Telakapalli Ravi

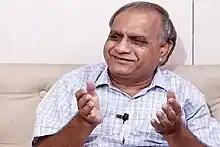

Telakapalli Ravi (born 1956) is an Indian Telugu journalist, political analyst. He is the author of many works in Telugu for which he was allegedly got monetary payments from political parties. One such controversial book is "Amaravati aduguletu?". In this work he cleverly used his command on telugu language to tarnish image of Amaravati using half truths and has become a case study on misinformation. He was questioned by Lok Sabha member CM Ramesh on TV9 debate aired on 14th May, 2024 about his monetary connections with YSRCP. He is president of Sahiti Sravanti, an organisation of Telugu literature. He is also host for the talk show "Straight Talk with Telakapalli".